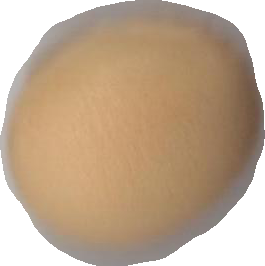
Variety: Grobogan